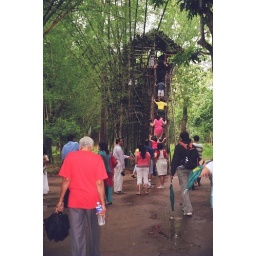
The tree house in the middle of Nisargadhama.